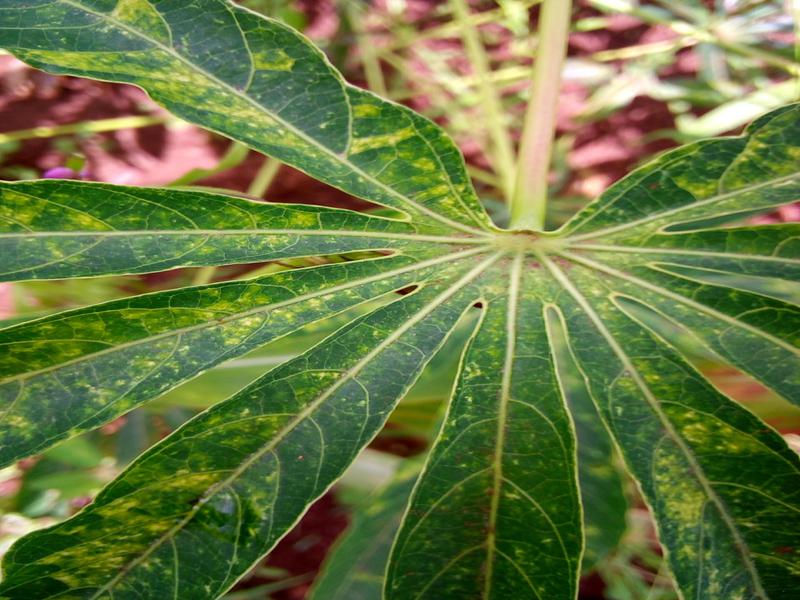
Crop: cassava
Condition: green_mottle